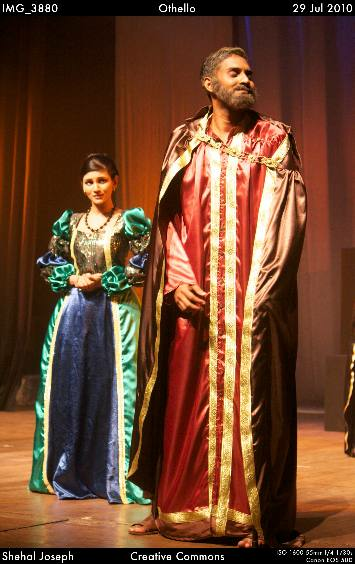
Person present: Yes